List of birds of Gibraltar

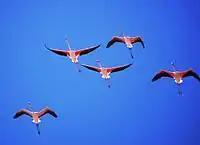
Greater flamingo, irregular on passage.

Order: PhoenicopteriformesFamily: Phoenicopteridae